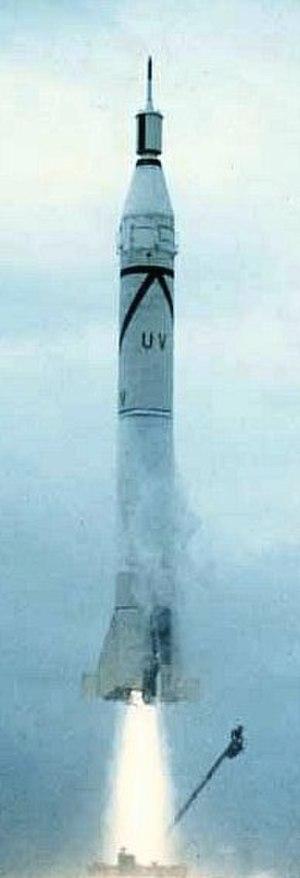
Explorer 2 doit être une répétition de la mission spatiale Explorer 1. Toutefois, en raison d'une défaillance du lanceur Juno 1 lors du lancement, le véhicule spatial n'atteint pas l'orbite.